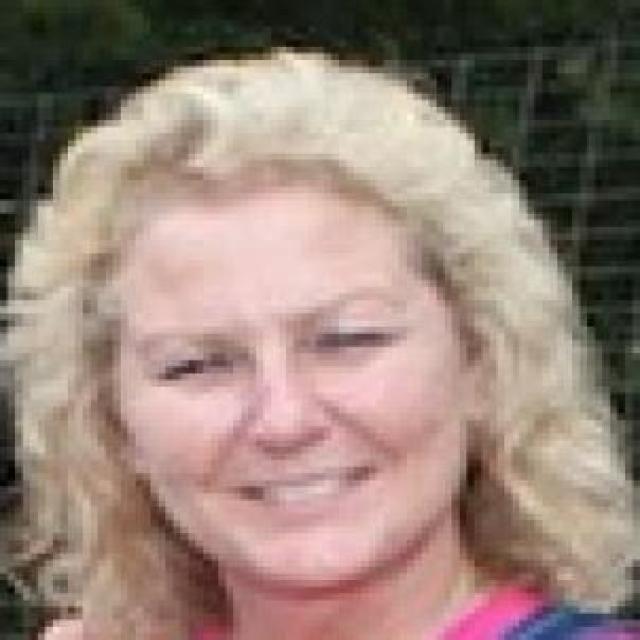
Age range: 21-44